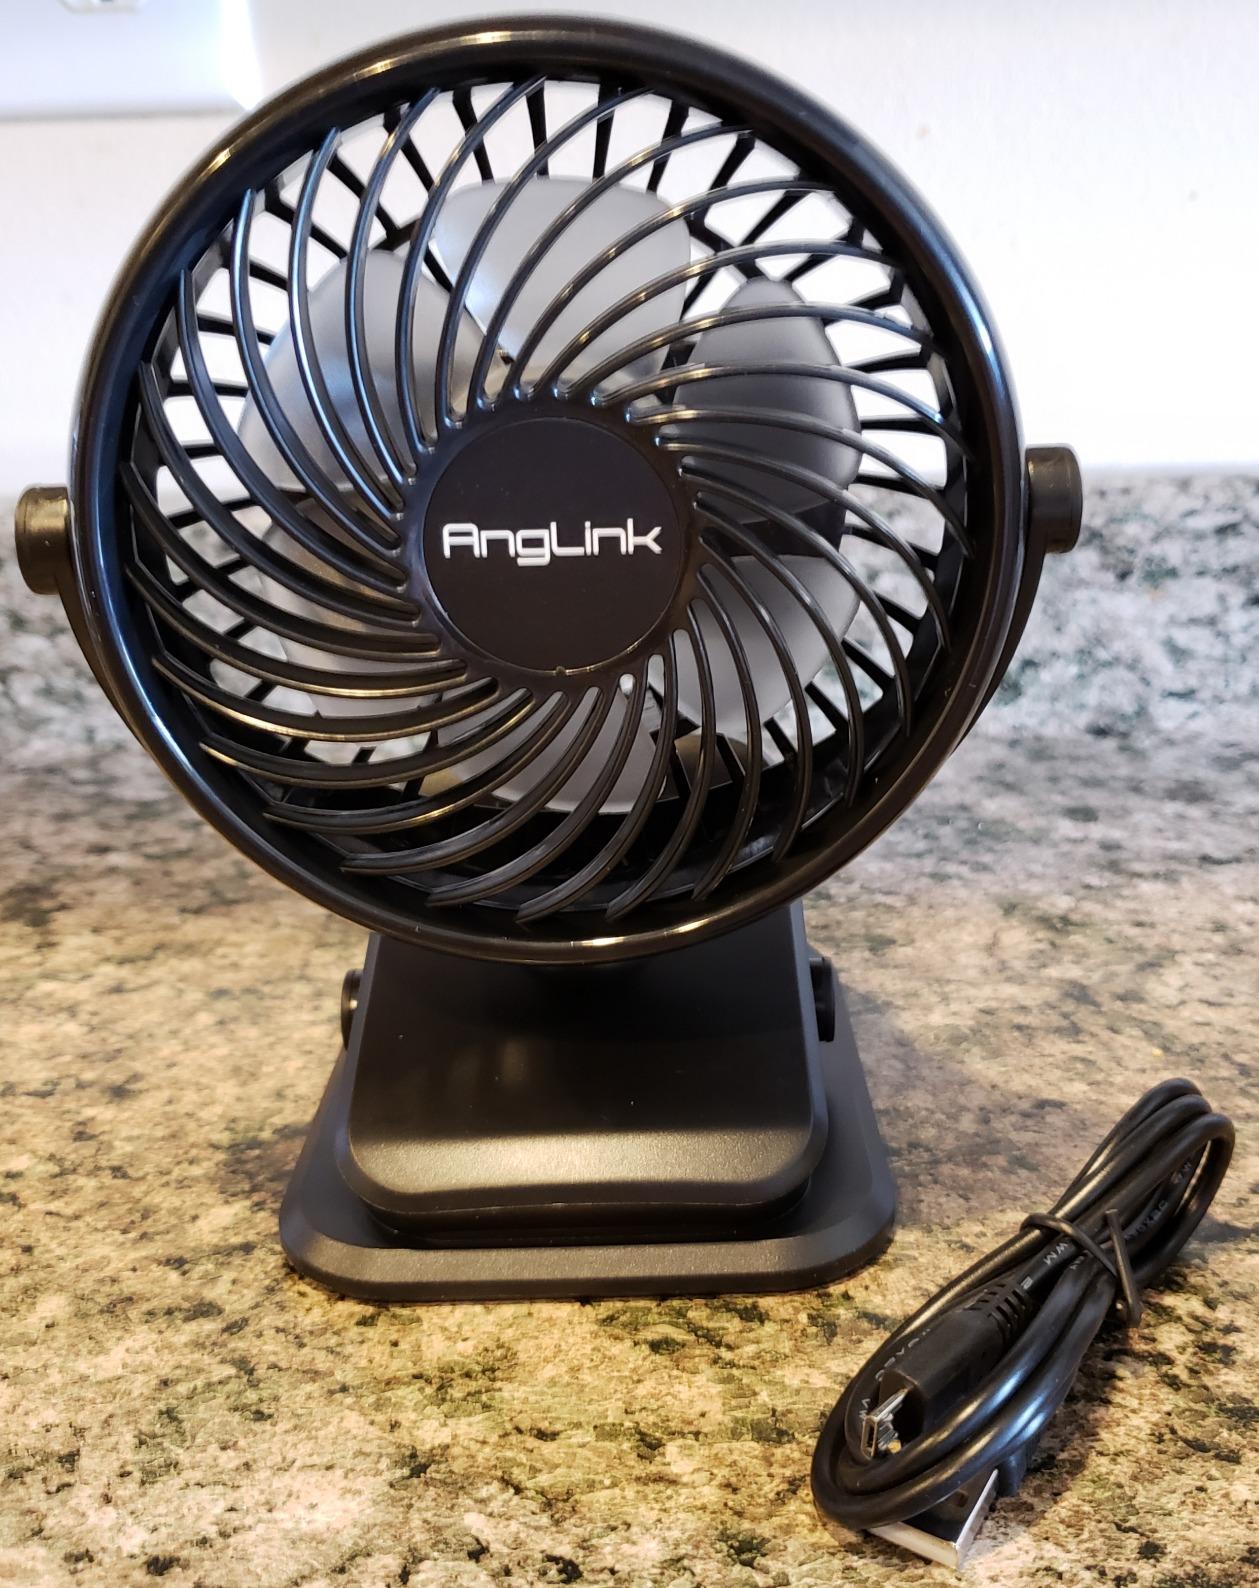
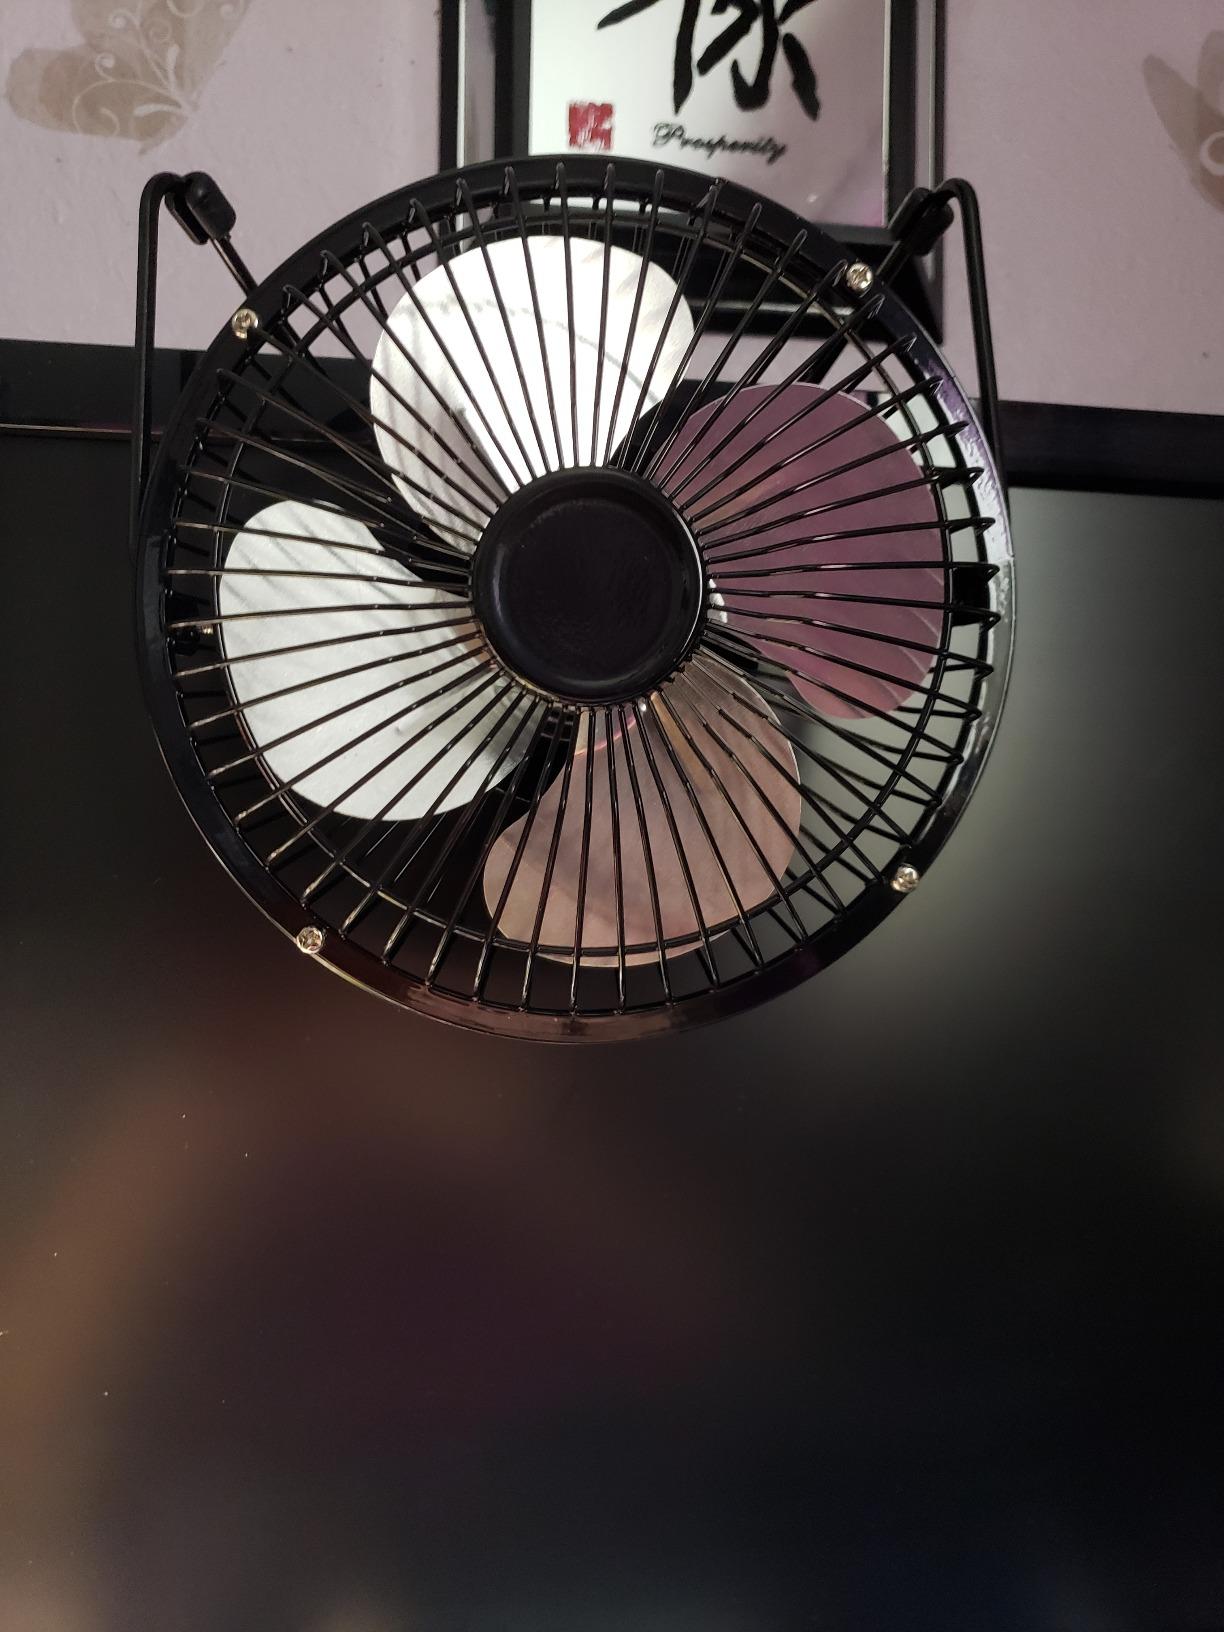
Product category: fan
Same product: no